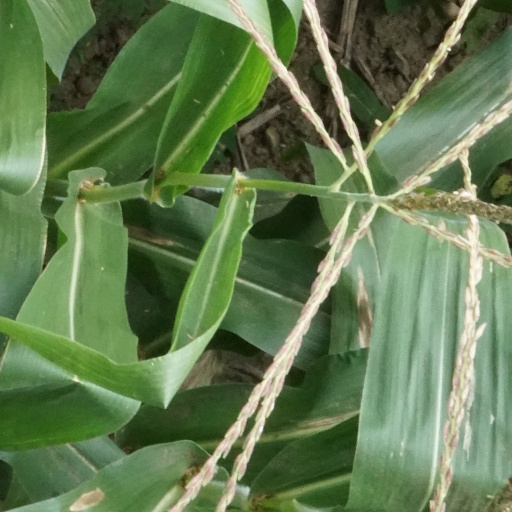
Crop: maize; corn